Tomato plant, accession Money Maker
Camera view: horizontal (90 deg, fisheye); turntable rotation: 150 degrees
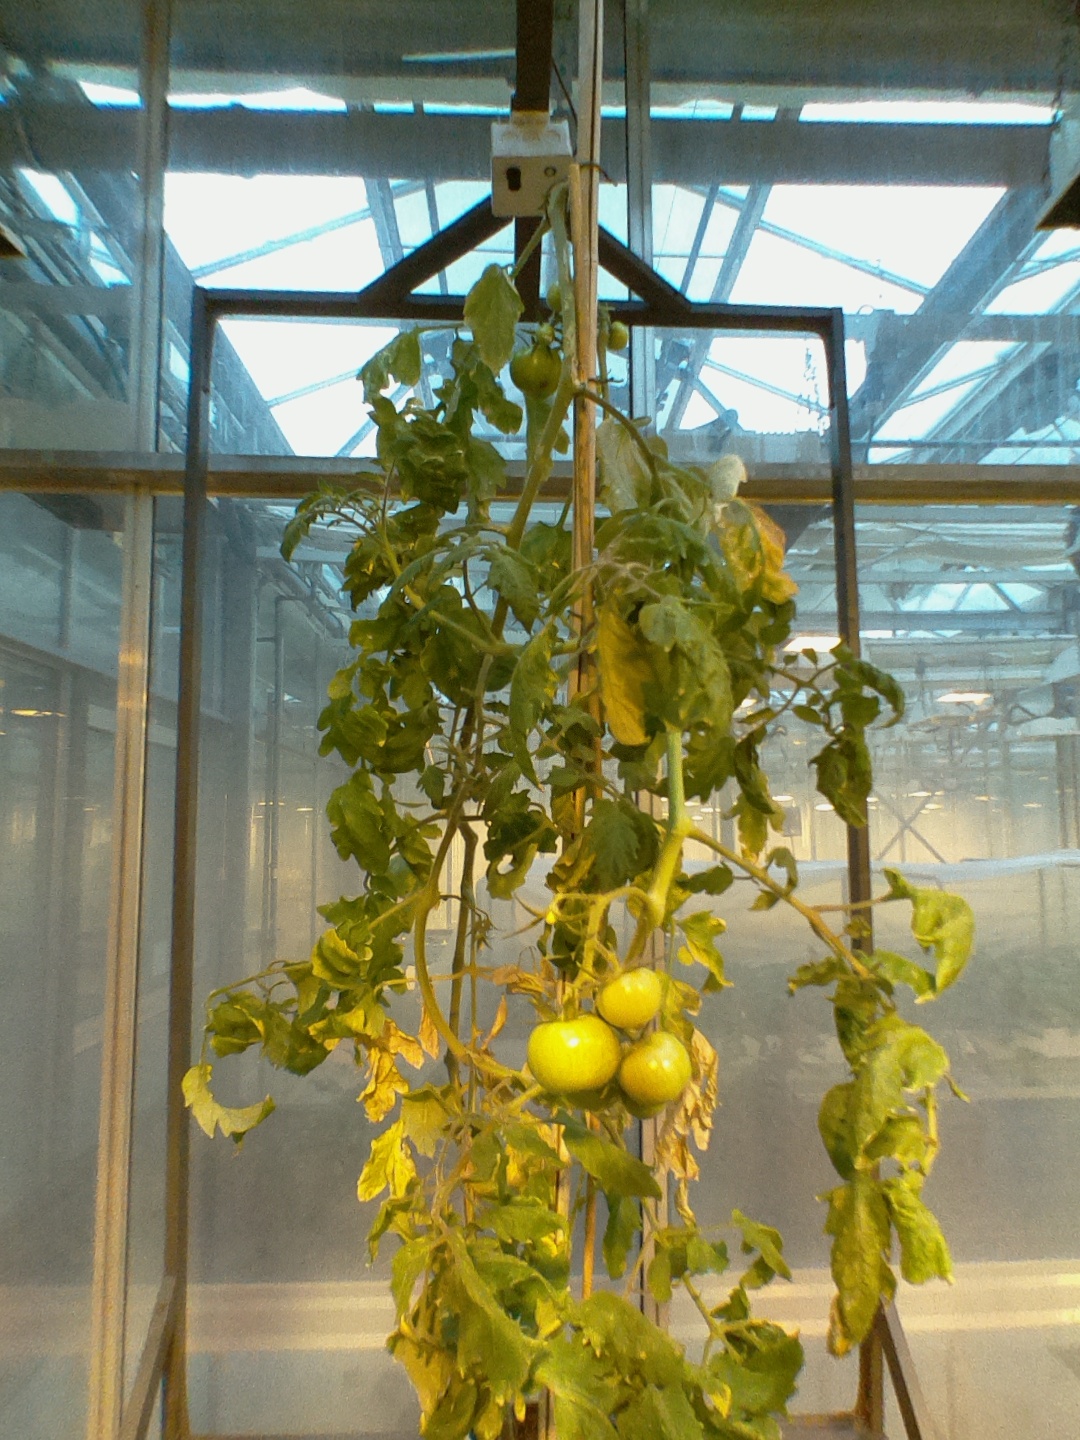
BBCH growth stage 78: 80% -90% of final fruit size